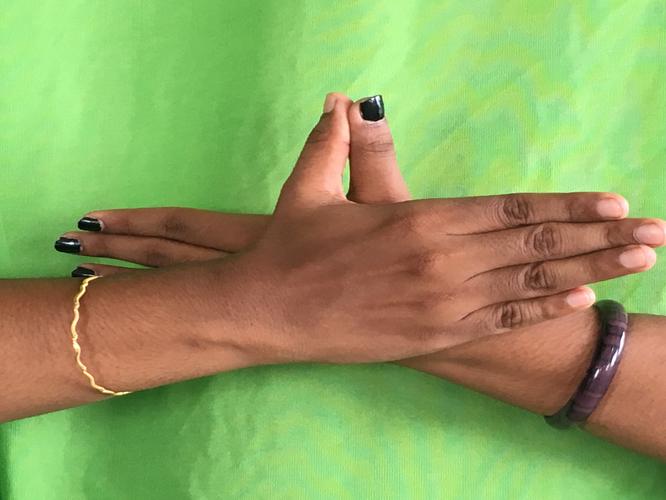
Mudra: Garuda
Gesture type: double_hand